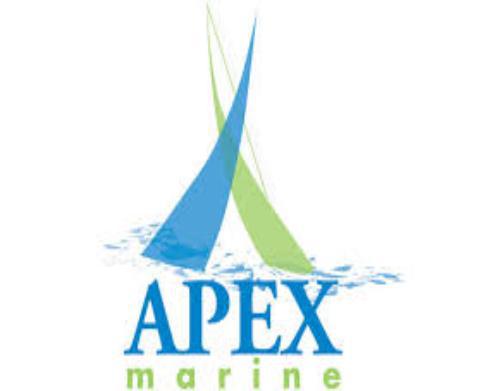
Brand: Apex
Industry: Others